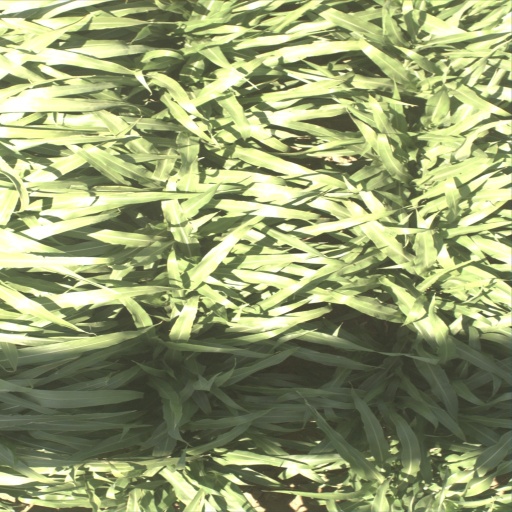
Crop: sorghum